Ballincollig Royal Gunpowder Mills

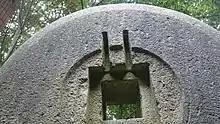
Surviving mill stone on the site

After the Napoleonic Wars, the demand for gunpowder fell dramatically and the mills were closed in 1815. The Duke of Wellington ordered "The whole of the wooden part of the manufactory to be taken down (and) the foundations to be preserved". The machinery was oiled, painted and maintained. Some of the equipment was put up for auction in 1831 and soon many of the buildings were in dilapidated state.